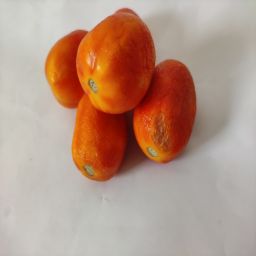
Crop: Tomato
Quality: Old